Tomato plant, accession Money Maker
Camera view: vertical (180 deg); turntable rotation: 330 degrees
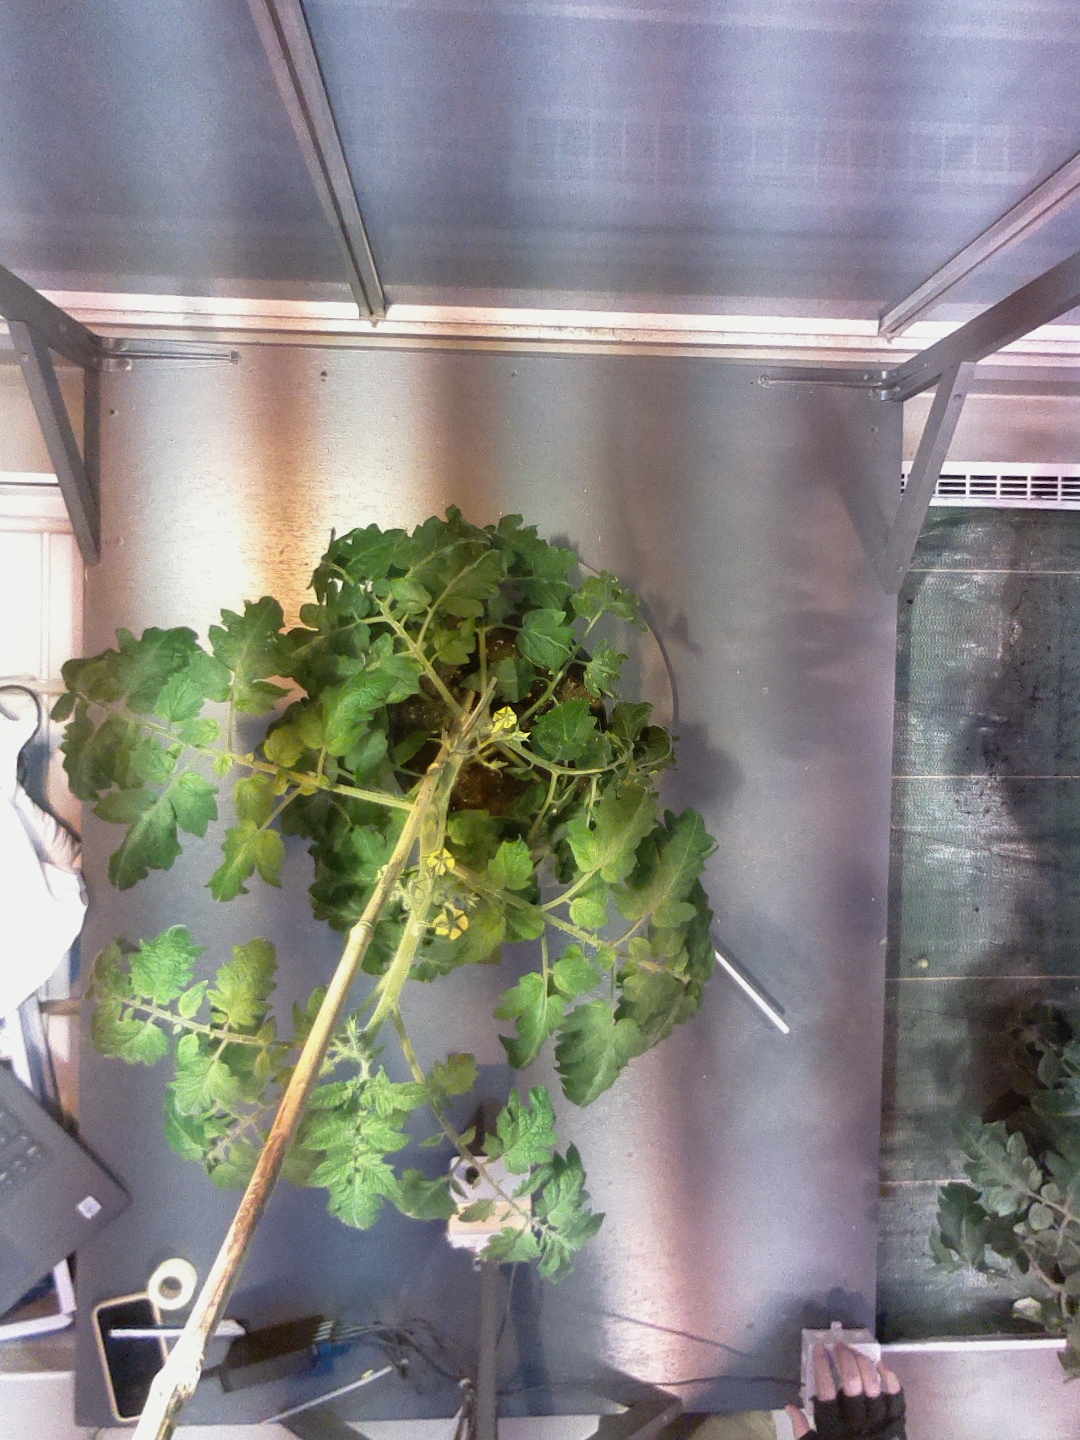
BBCH growth stage 66: Full flowering, 60%-70% of flowers open, more petals falling